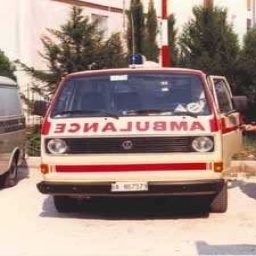
Label: ambulance